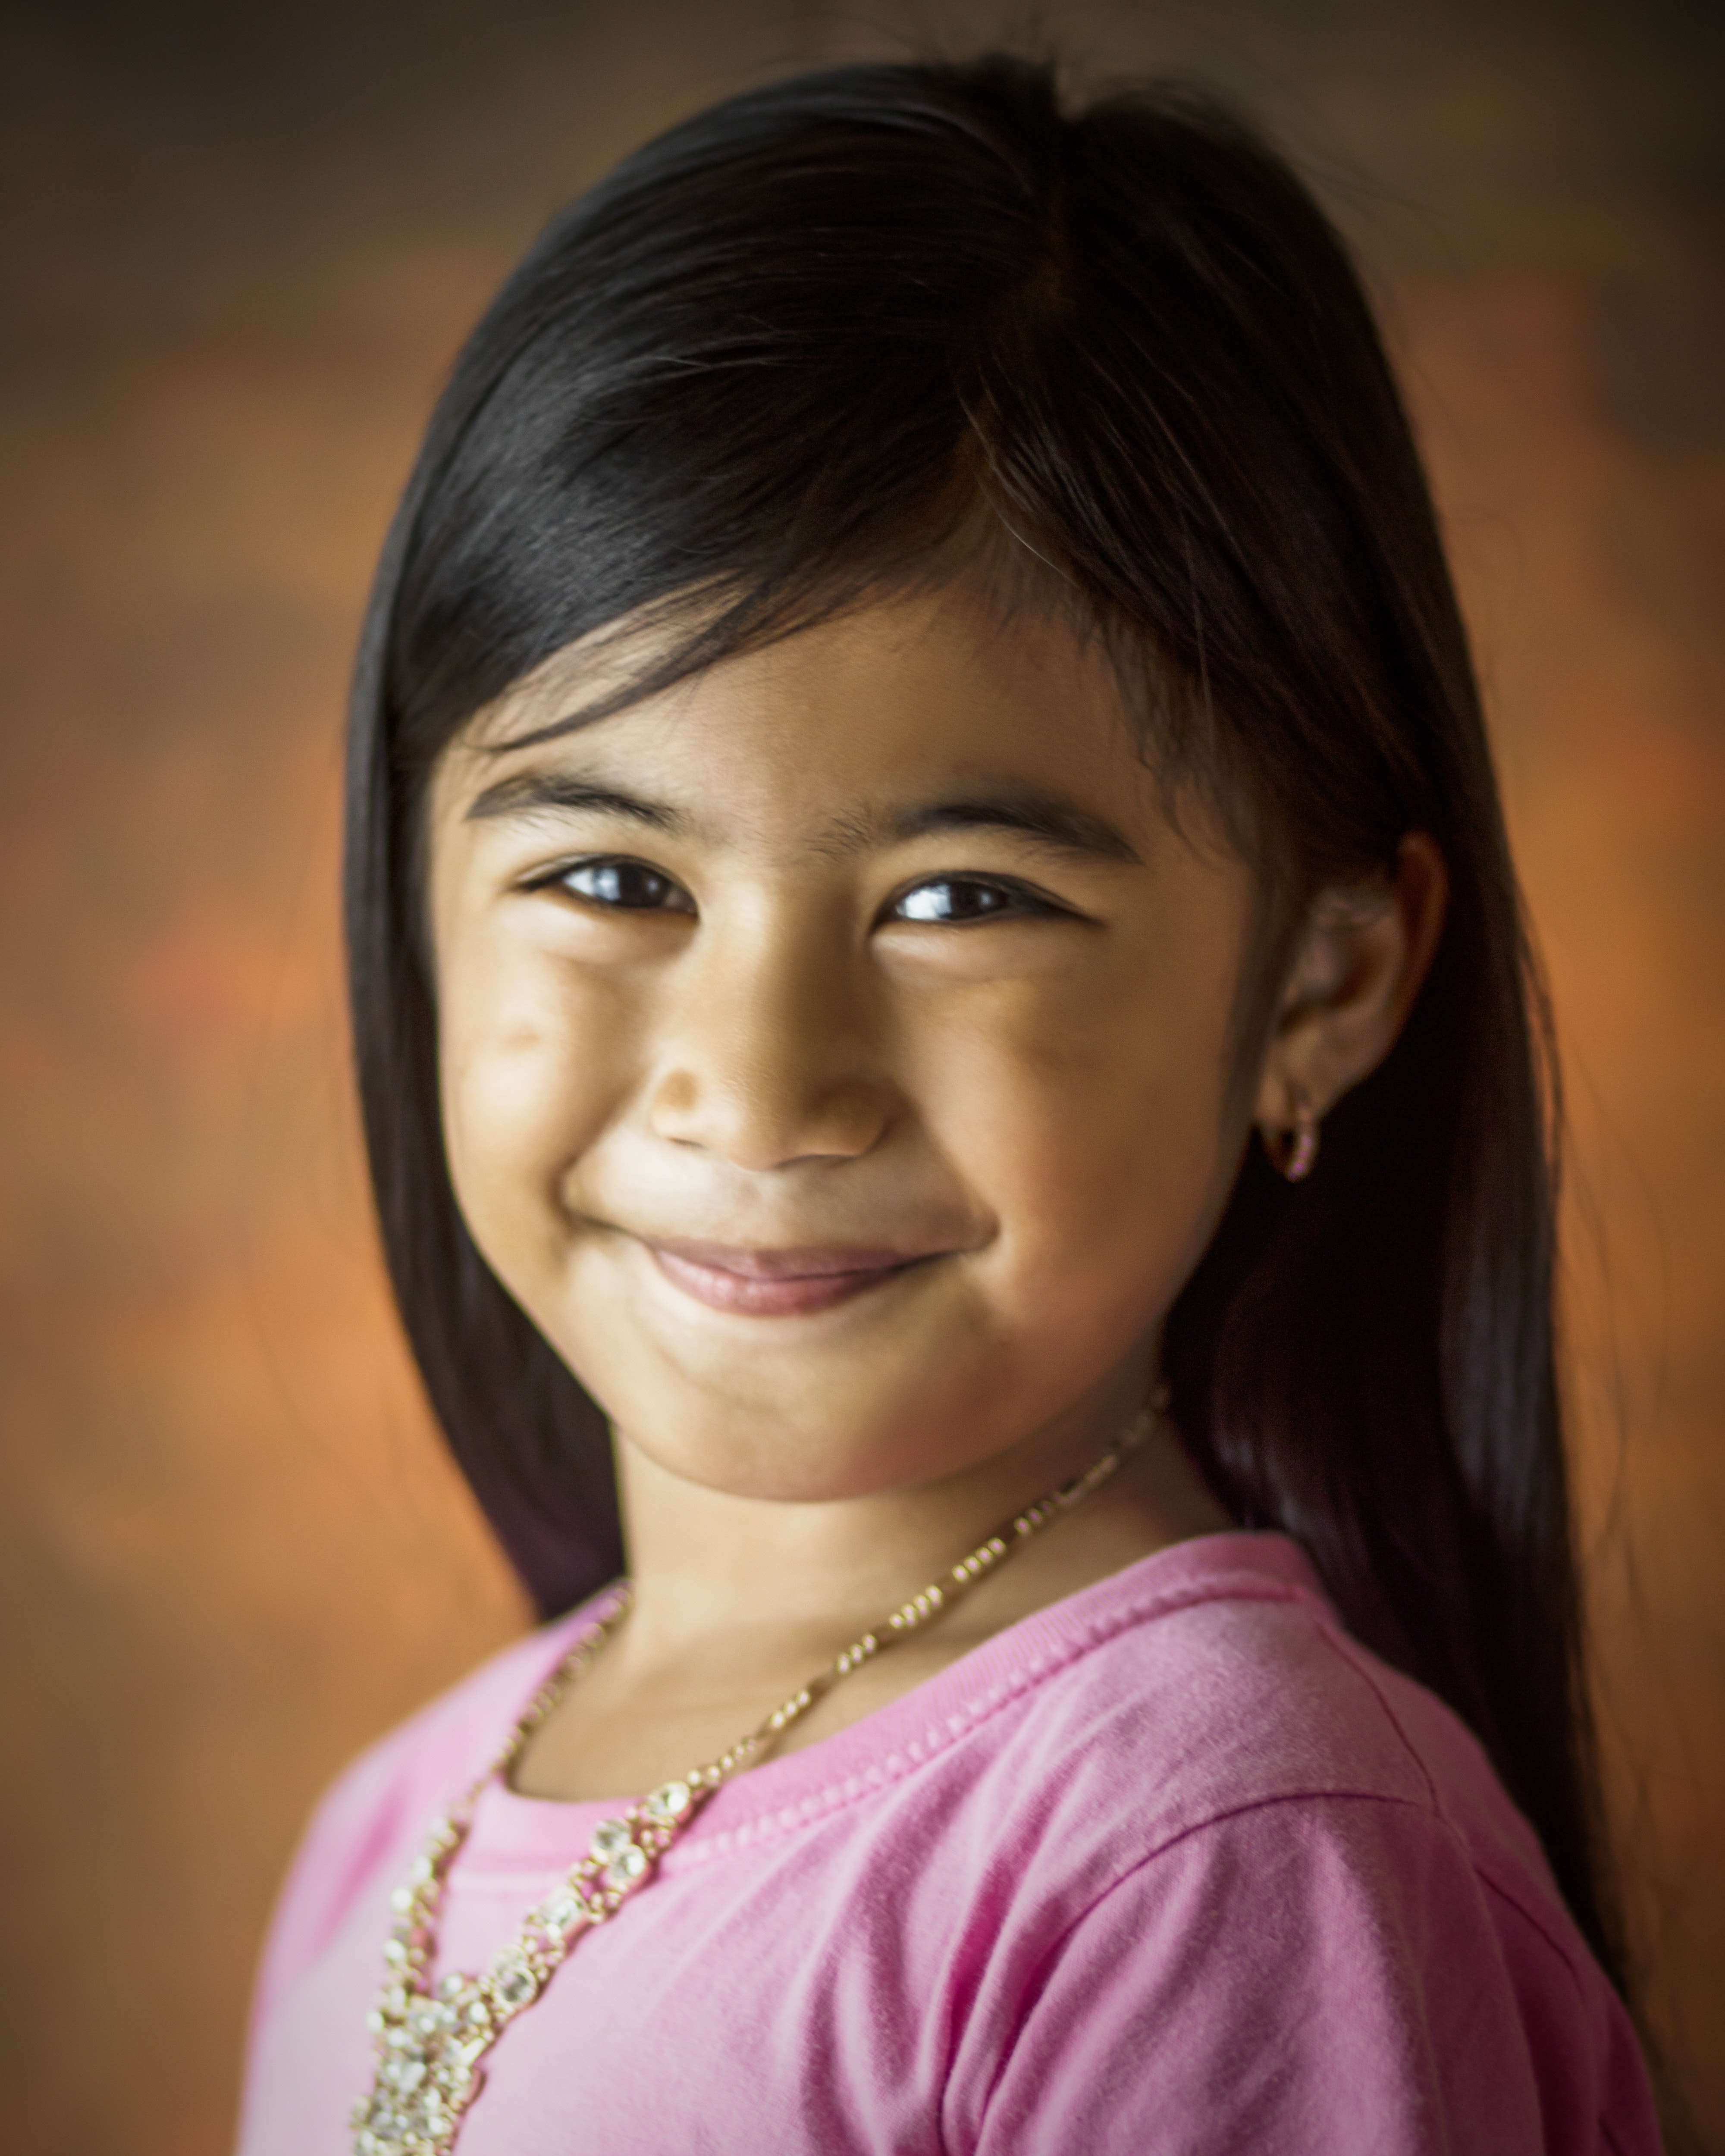
hair, face, eyebrow, hairstyle, chin, smile, skin, beauty, portrait, forehead, cheek, lip, child, child model, portrait photography, black hair, photography, happy